Ballarat

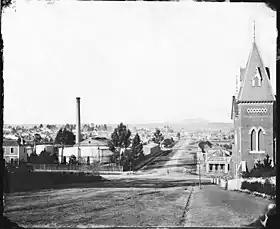
Dana Street, Ballarat, Victoria, Australia, c. 1872

From the late 1860s to the early 20th century, Ballarat made a successful transition from a gold rush town to an industrial-age city. The ramshackle tents and timber buildings gradually made way for permanent buildings, many impressive structures of solid stone and brick mainly built from wealth generated by early mining.